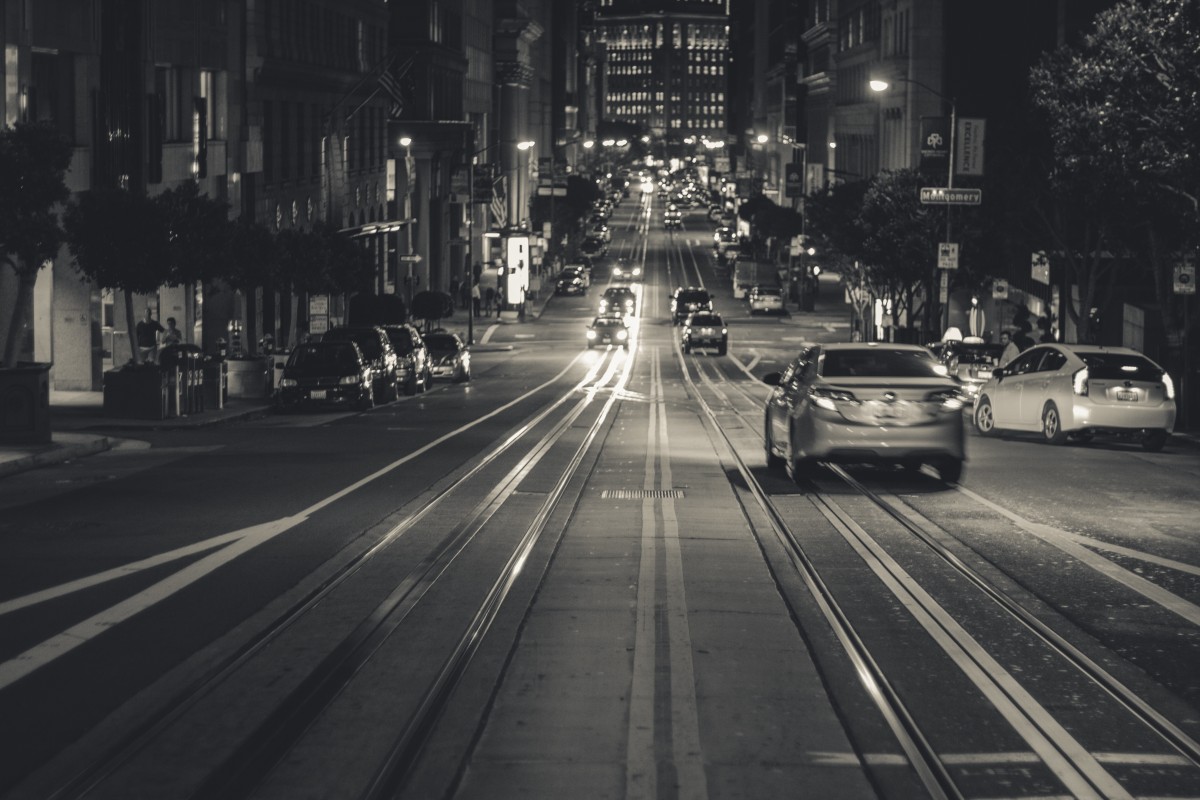
Tags: road, traffic, street, night, cityscape, transport, vehicle, darkness, lane, lighting, infrastructure